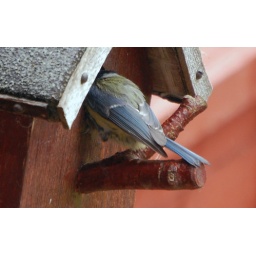
Feeding time at the bird box in the garden. um busy feeding the chicks